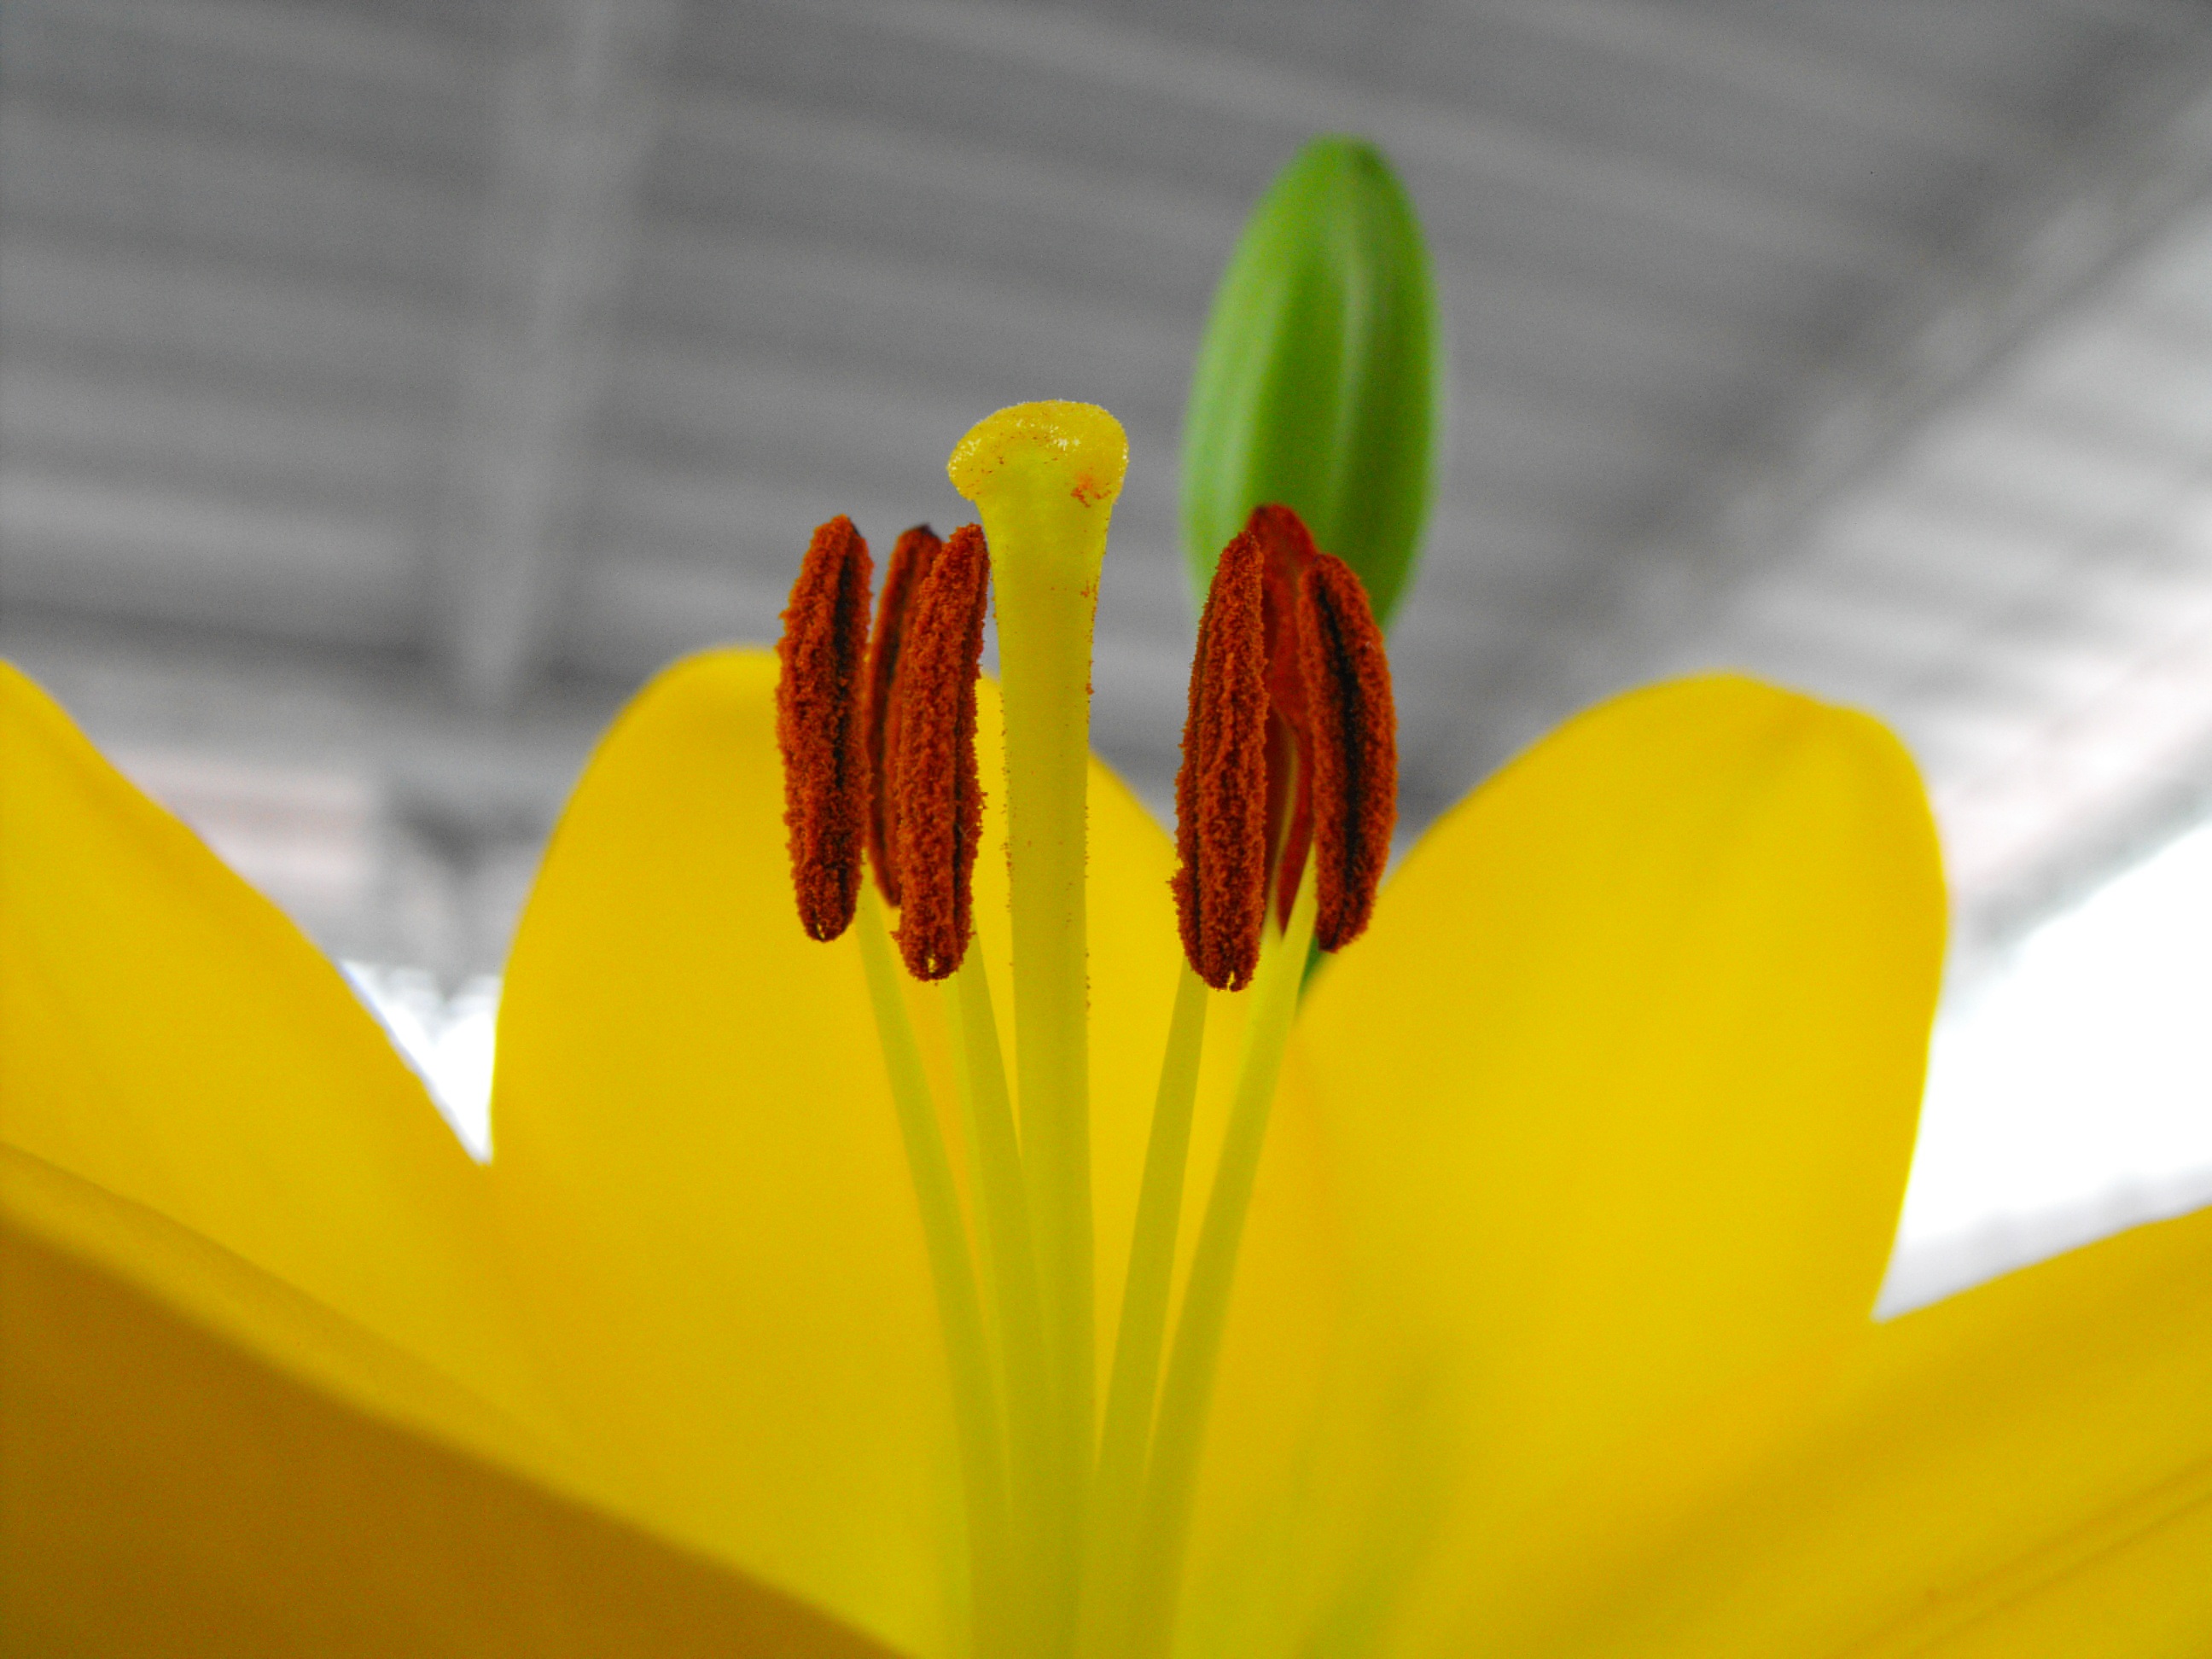
plant, leaf, flower, petal, green, botany, yellow, flora, close up, pistil, lily, macro photography, flowering plant, plant stem, land plant